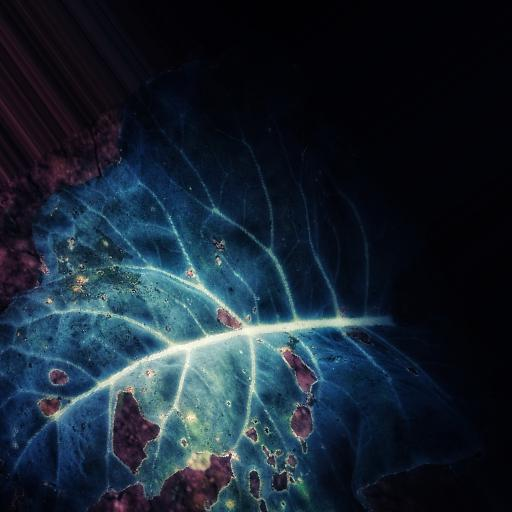
Label: Black Rot